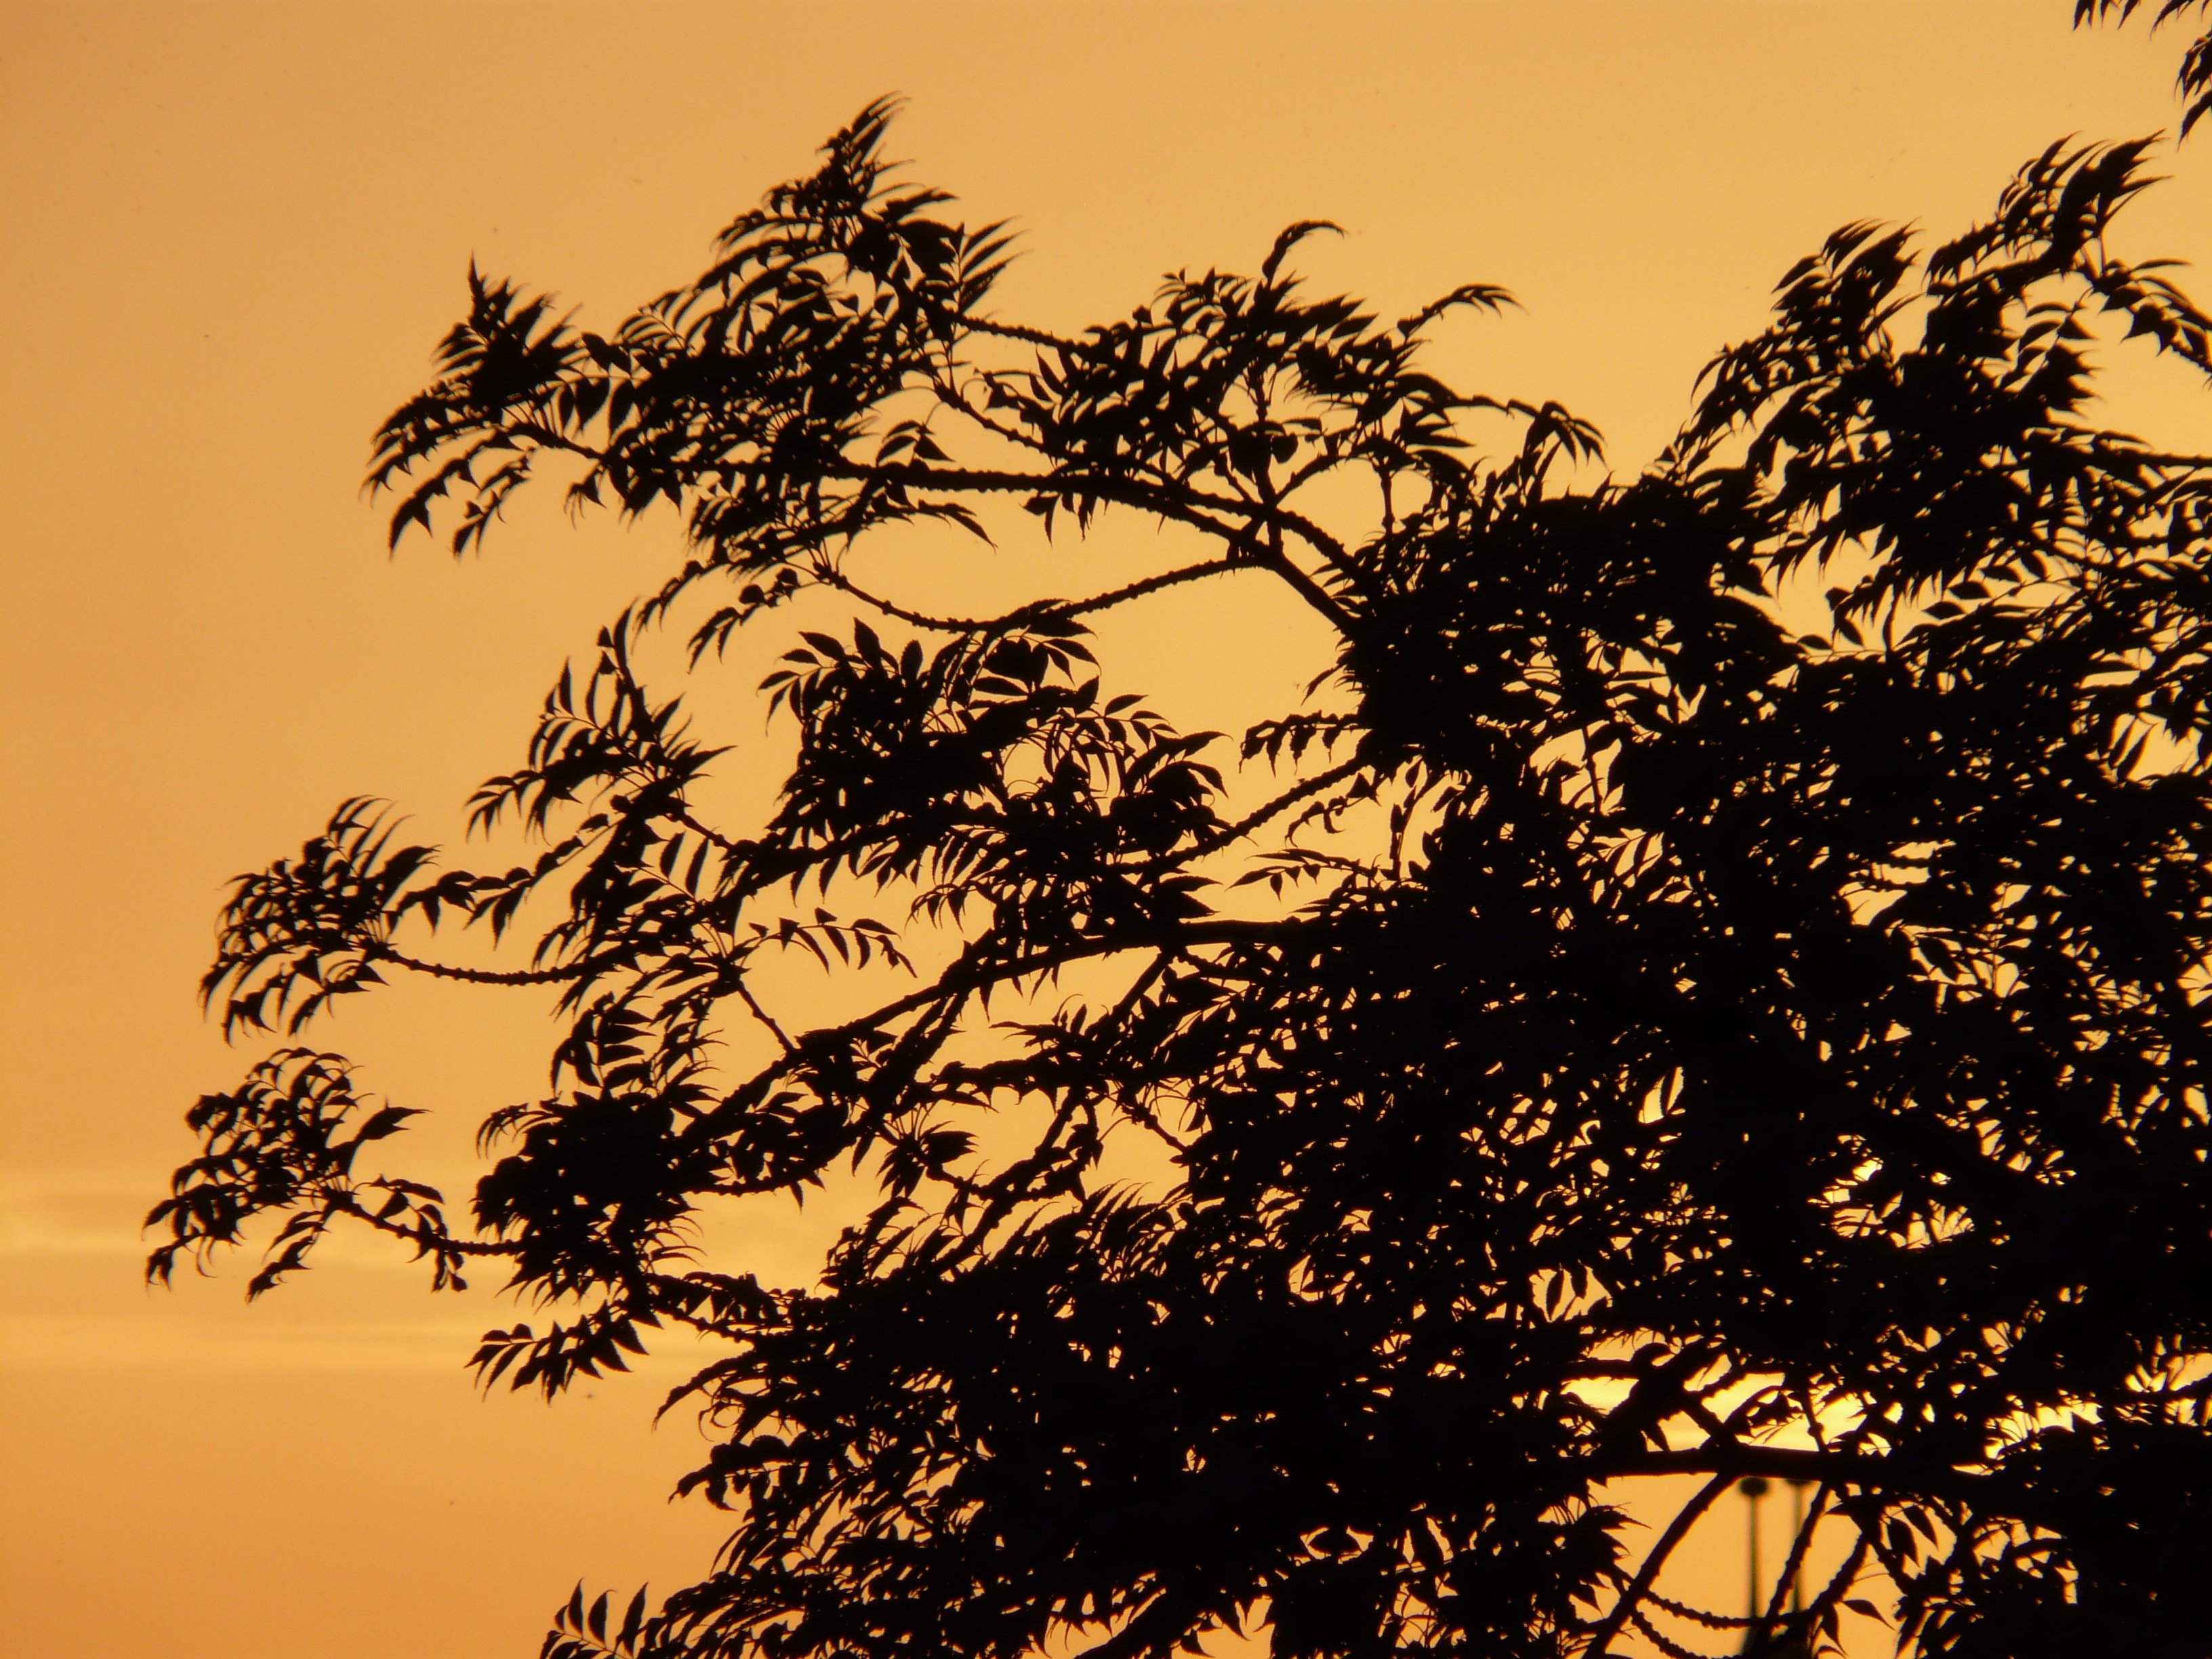
tree, branch, silhouette, plant, sky, sunset, sunlight, morning, leaf, dusk, savanna, leaves, afterglow, woody plant